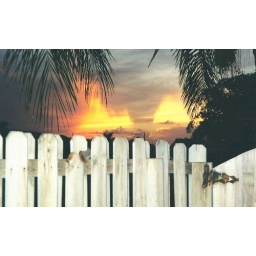
Sunset over the fence of our previous Florida home in 2002.